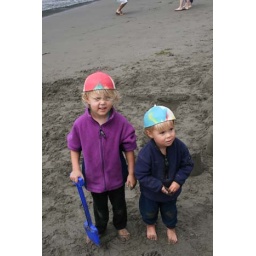
Paria & Wiley in beach hats